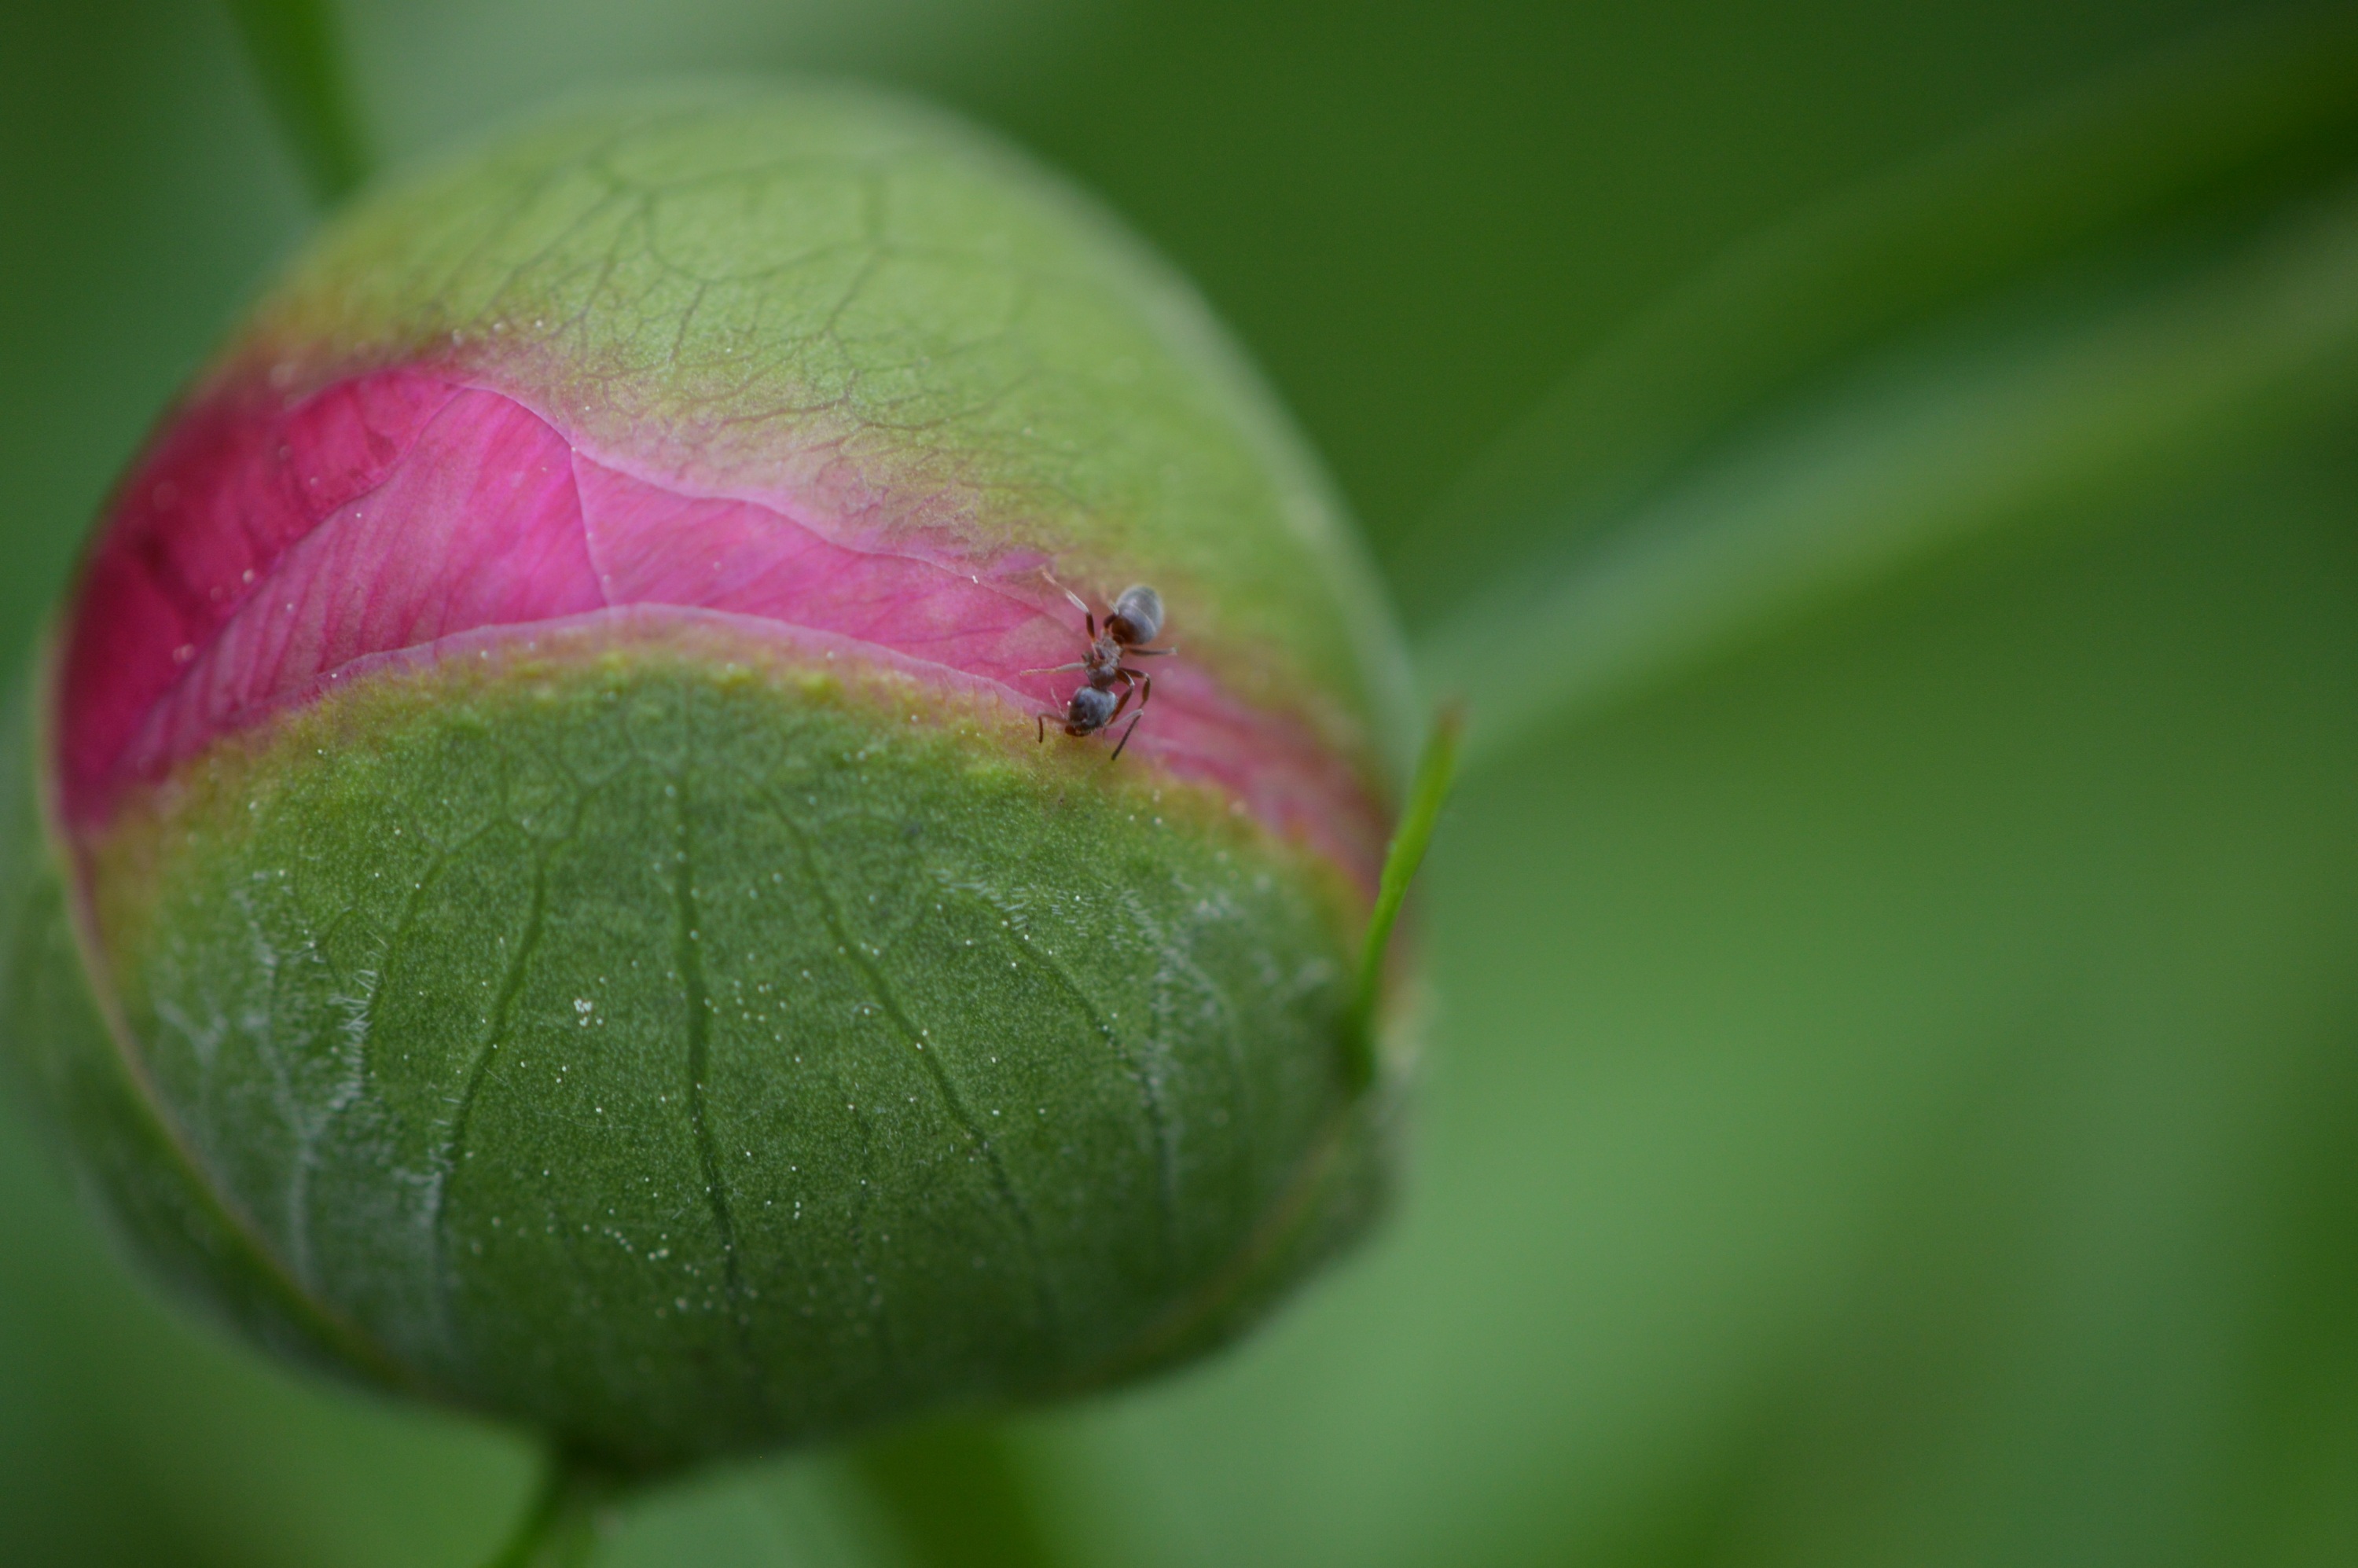
nature, plant, photography, leaf, flower, petal, spring, green, produce, botany, garden, flora, close up, bud, peony, macro photography, flowering plant, plant stem, land plant